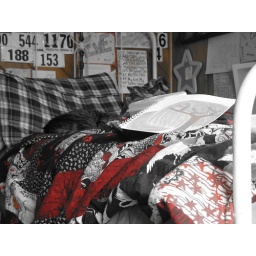
fat cat takes over my bed during the day.